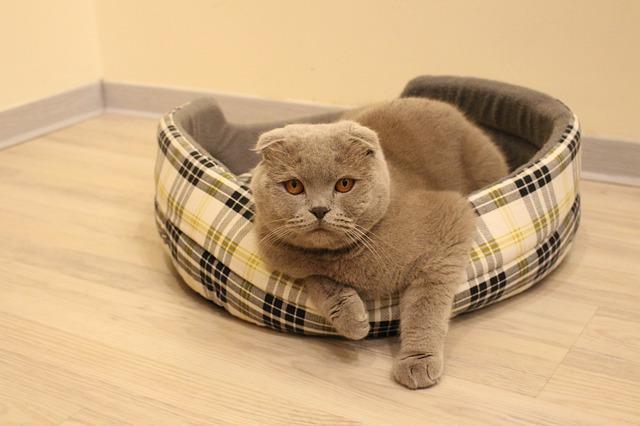
cat